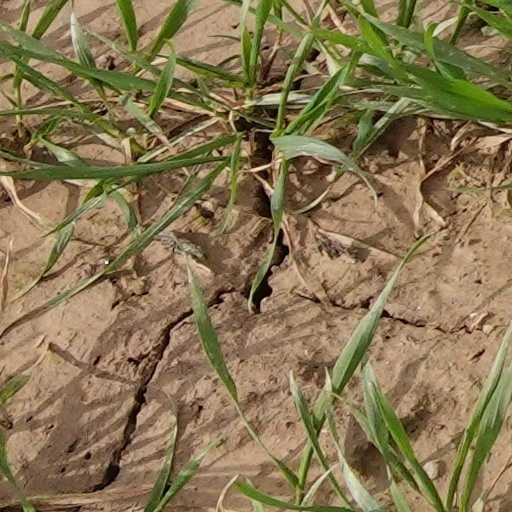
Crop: wheat